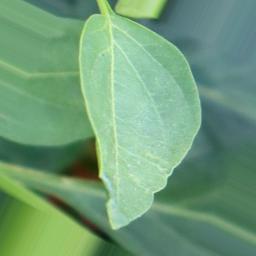
Label: healthy